History of the Spain national football team

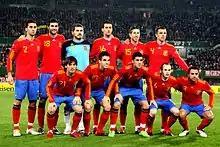
Austria lost to Spain by a score of 5–1 in November 2009 in Ernst-Happel-Stadion, Vienna

Luis Aragonés left the manager's role after the Euro 2008 success, and was replaced by Vicente del Bosque.